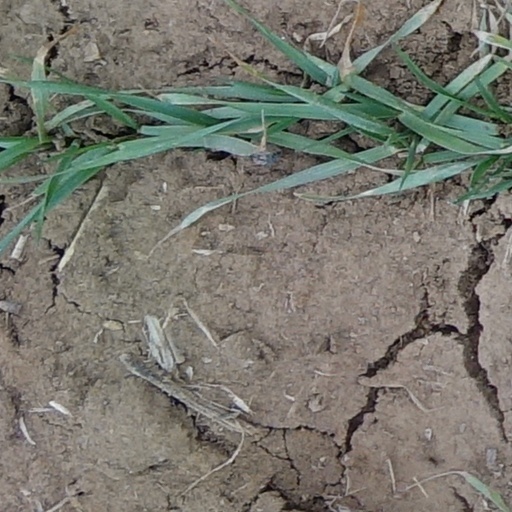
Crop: wheat